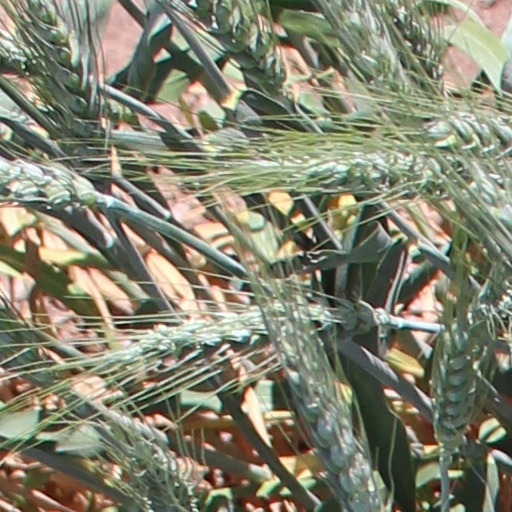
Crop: wheat